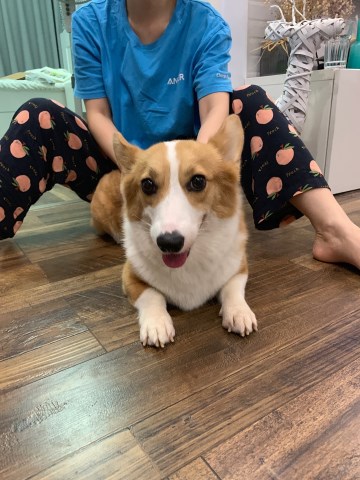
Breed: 2909-n000116-Cardigan